Henry Clay Yawn

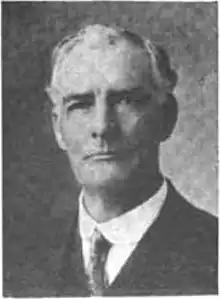
c. 1917

Henry Clay Yawn (July 5, 1859 - August 3, 1936) was a Democratic member of the Mississippi Senate from 1916 to 1920 and from 1928 to 1932.